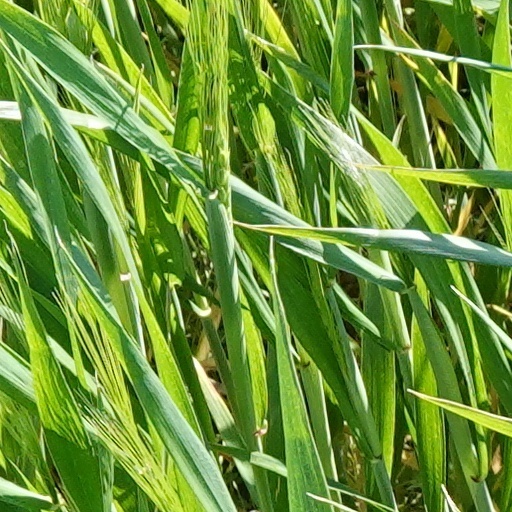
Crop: wheat